Zhou Yu's Train

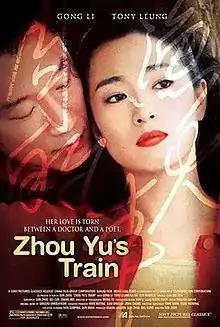
U.S. theatrical poster

Zhou Yu's Train is a 2002 Chinese film, based on a novella by Bei Cun, directed by Sun Zhou, and starring Gong Li, Tony Leung Ka-Fai and Sun Honglei.